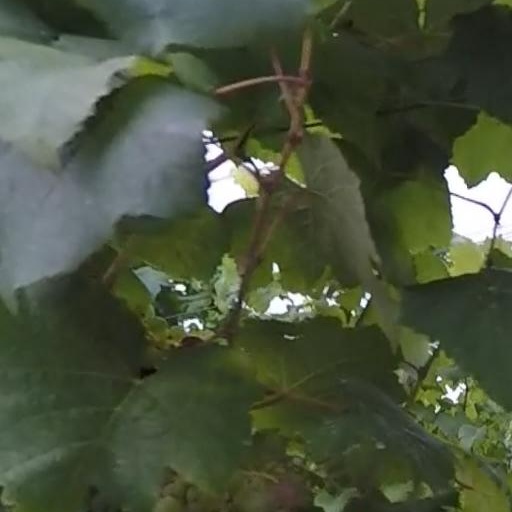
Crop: grape